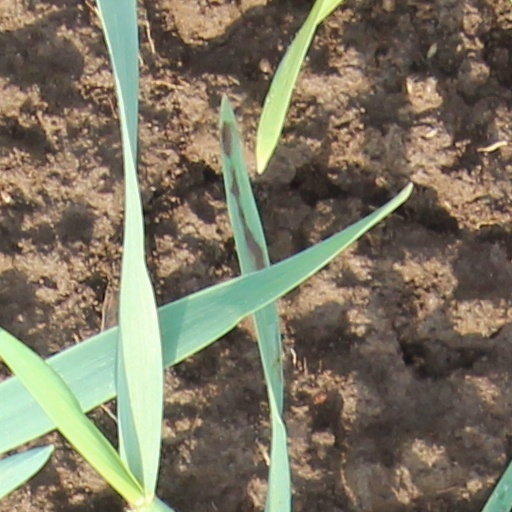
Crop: wheat